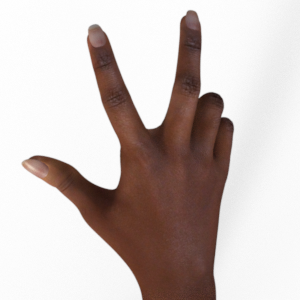
Label: scissors